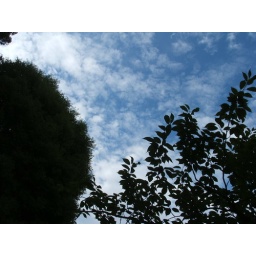
Leaves silhouetted against the blue sky